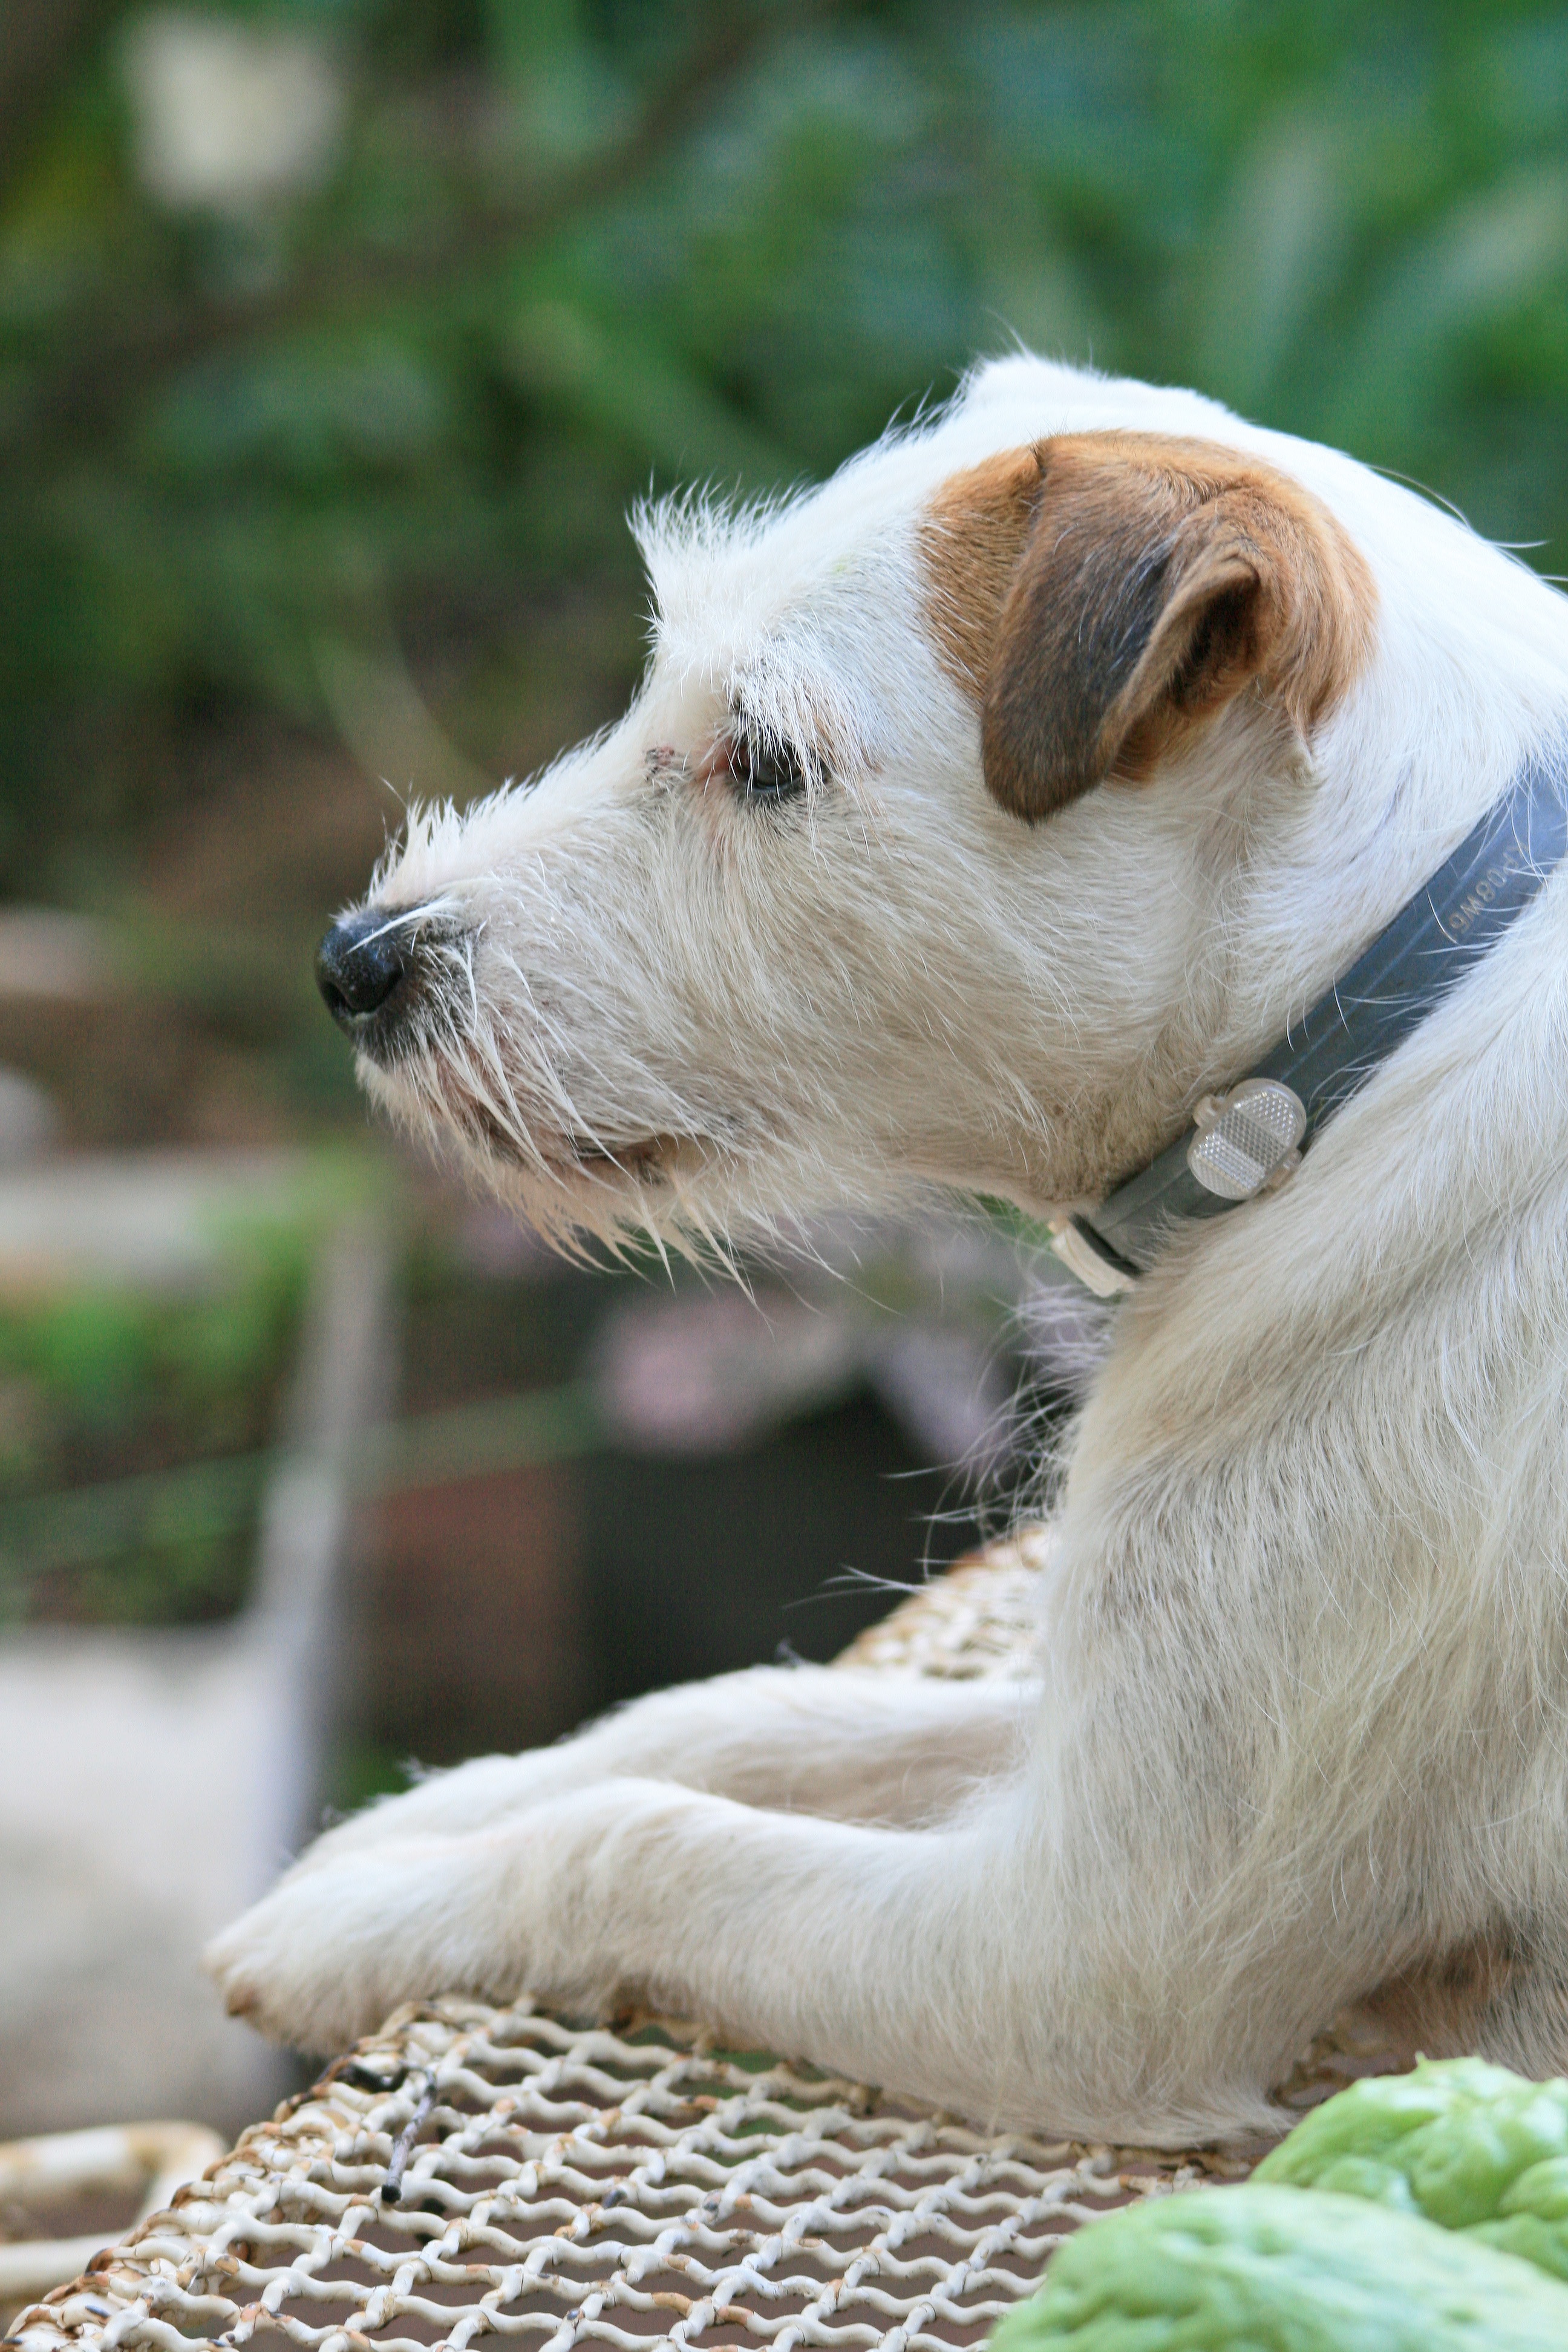
white, puppy, dog, canine, pet, brown, mammal, ear, vertebrate, dog breed, terrier, dog like mammal, jack russel dog, parsons jack russell